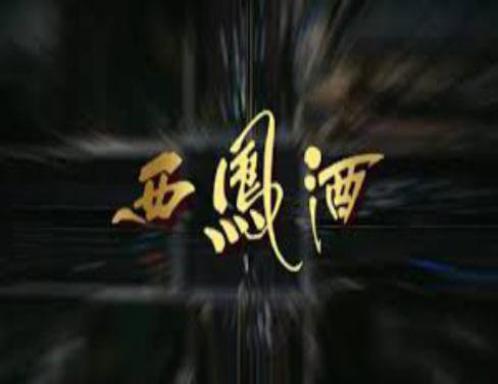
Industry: Food